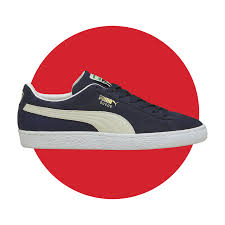
Label: Sneaker